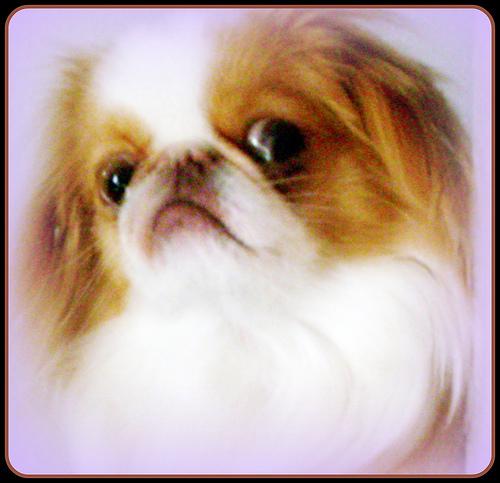
Breed: japanese chin